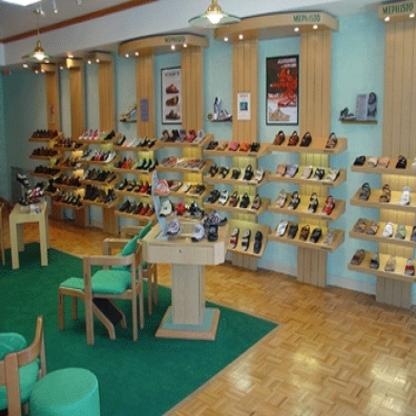
Scene: Indoor